Jhim van Bemmel

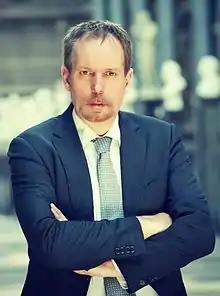
Jhim van Bemmel

Jhim Jan Gerardus van Bemmel (born 15 November 1959 in Boskoop) is a former Dutch politician. As a member of the Party for Freedom (Partij voor de Vrijheid) he was an MP from 17 June 2010 to 19 September 2012. Since 6 July 2012 he was an independent politician. He focused on matters of spatial planning, consumers, tourism, telecom, postal market, administrative burden and environmental law.